Bhaji on the Beach

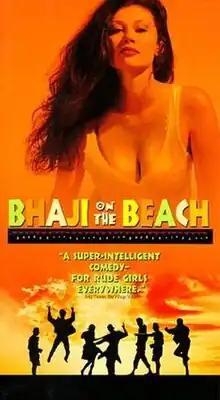
VHS cover

Bhaji on the Beach is a 1993 British comedy-drama film directed by Gurinder Chadha (in her feature film directorial debut) and written by Meera Syal.